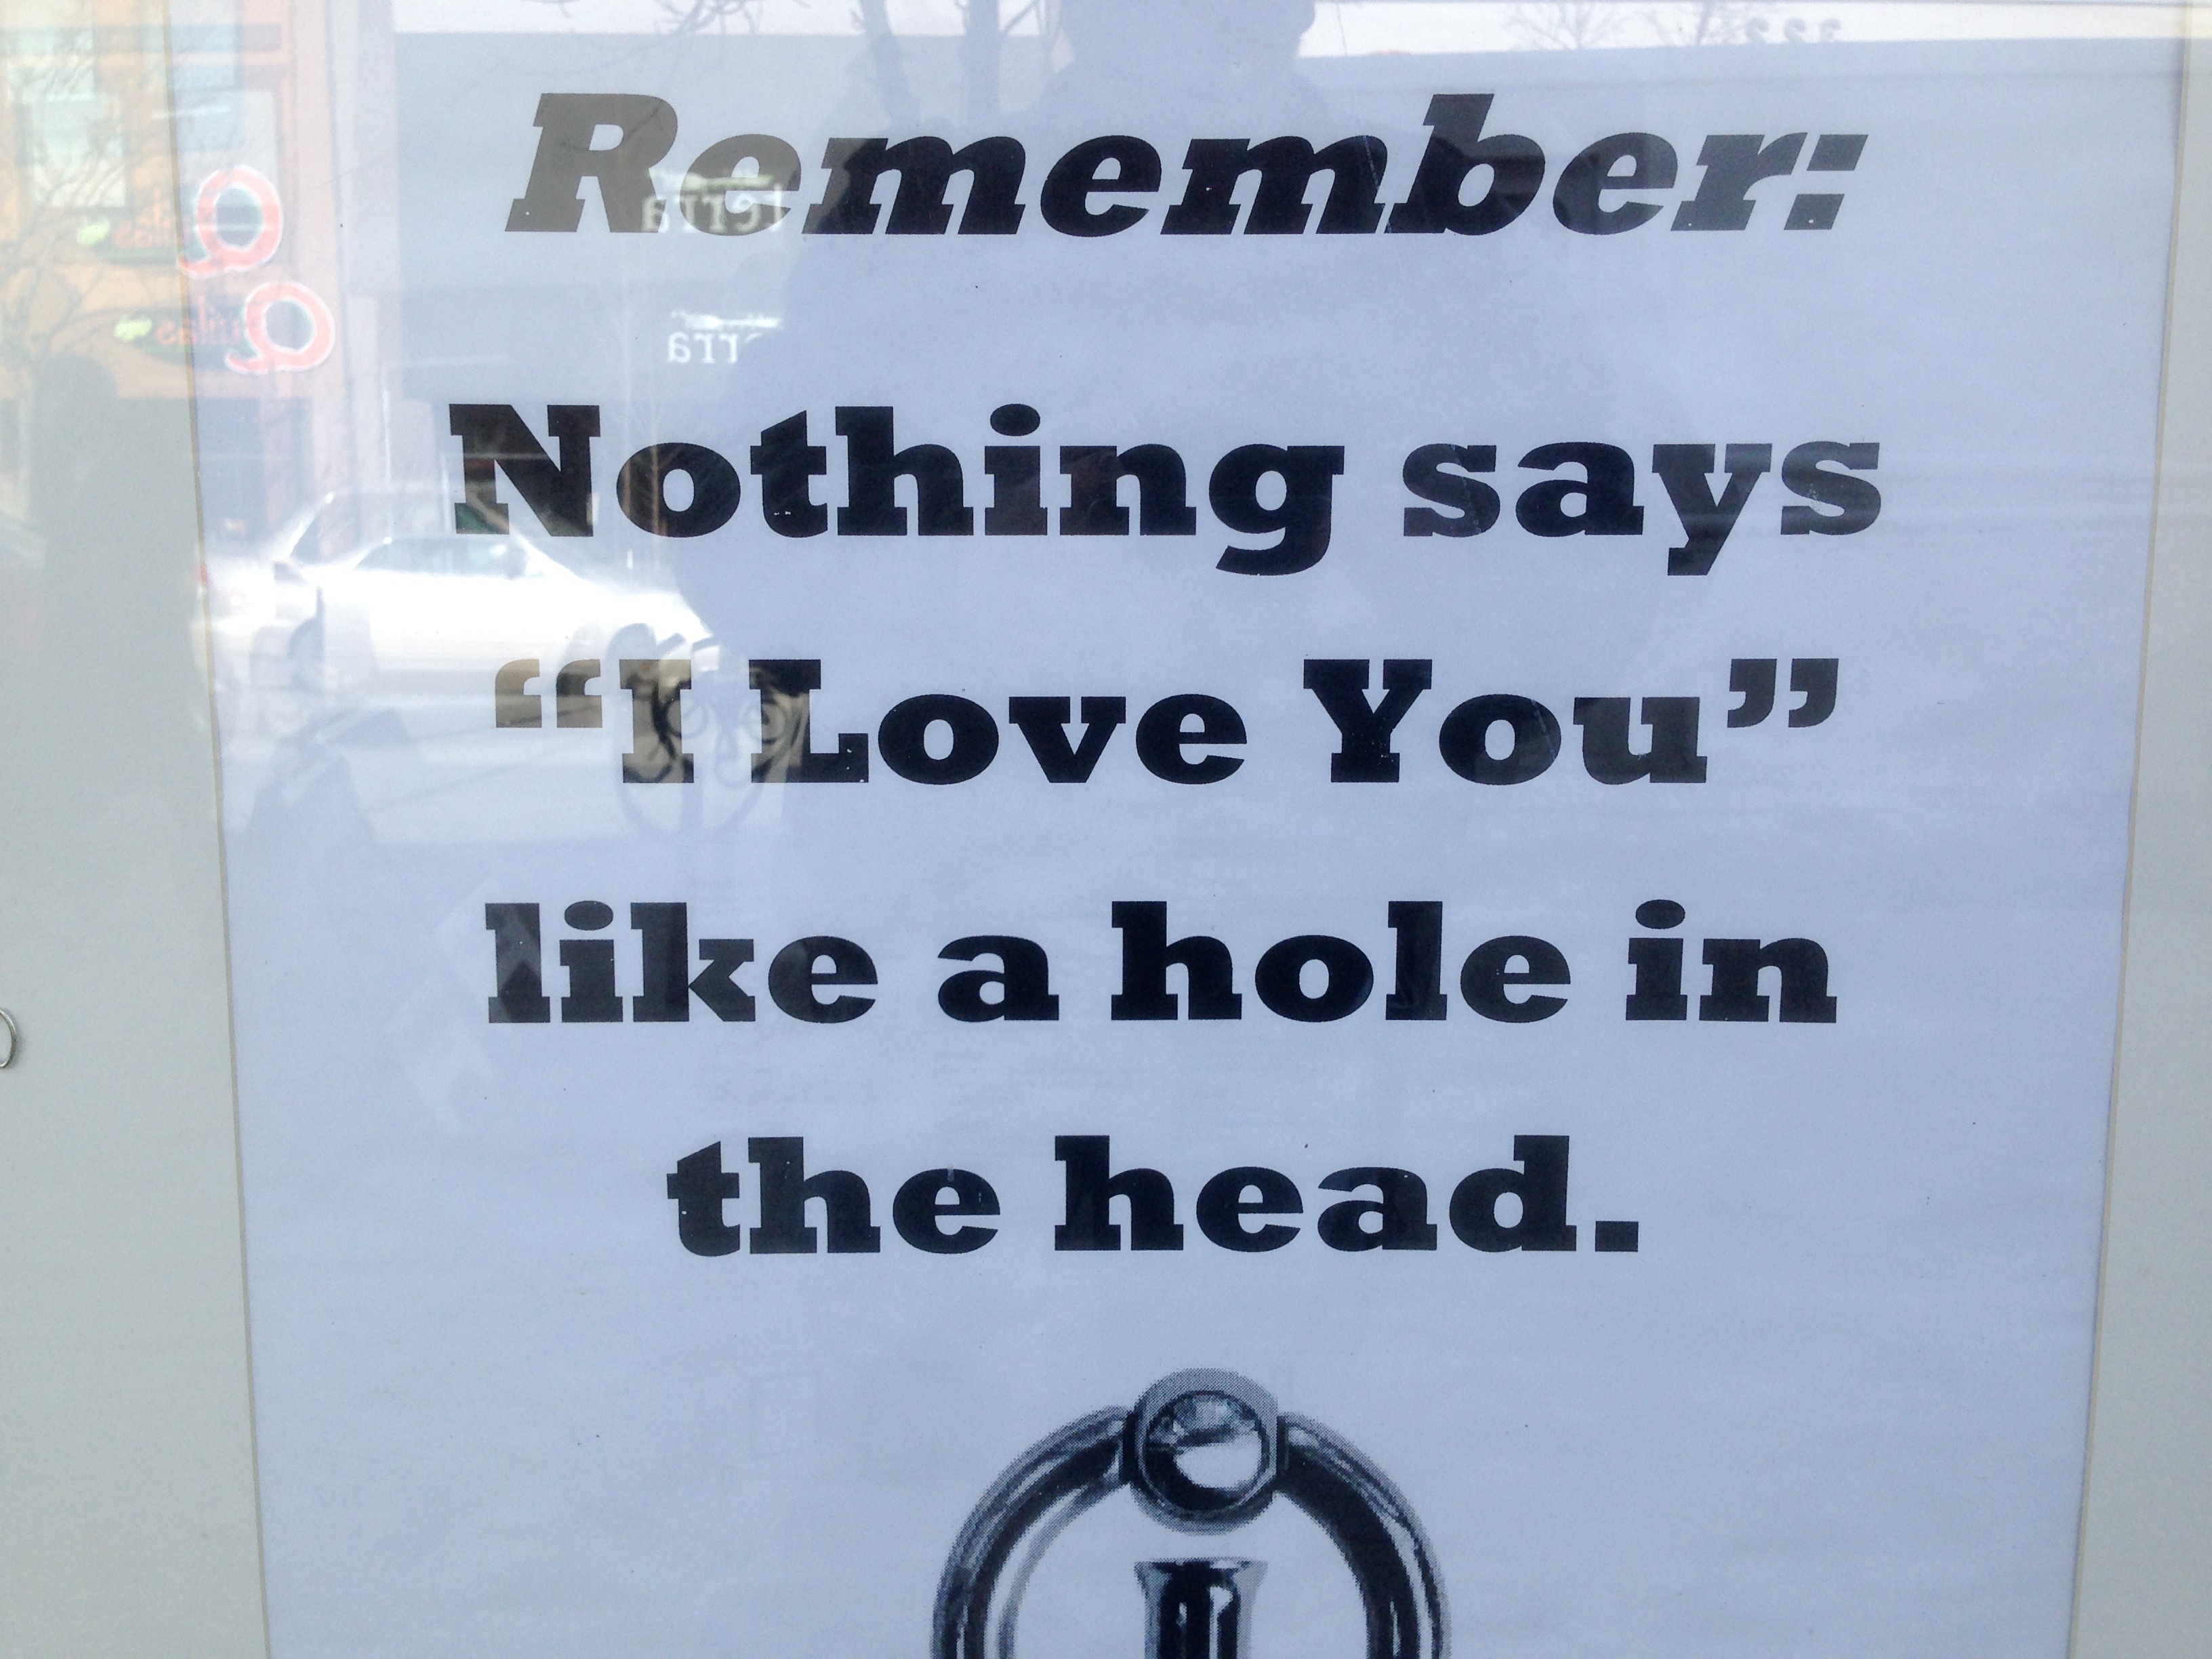
advertising, sign, signage, brand, product, font, text, document